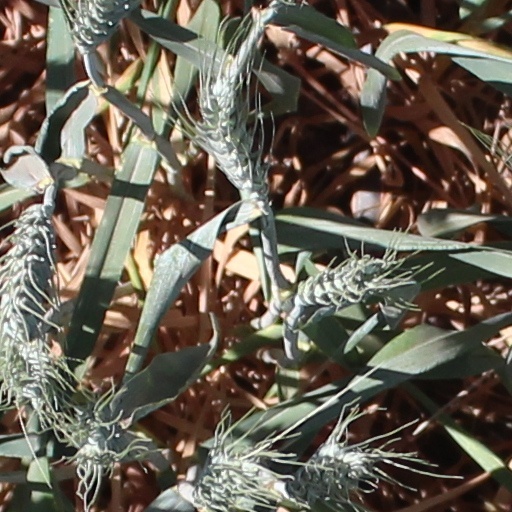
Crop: wheat